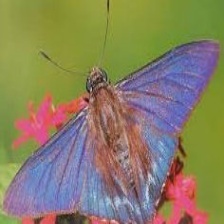
Species: MANGROVE SKIPPER